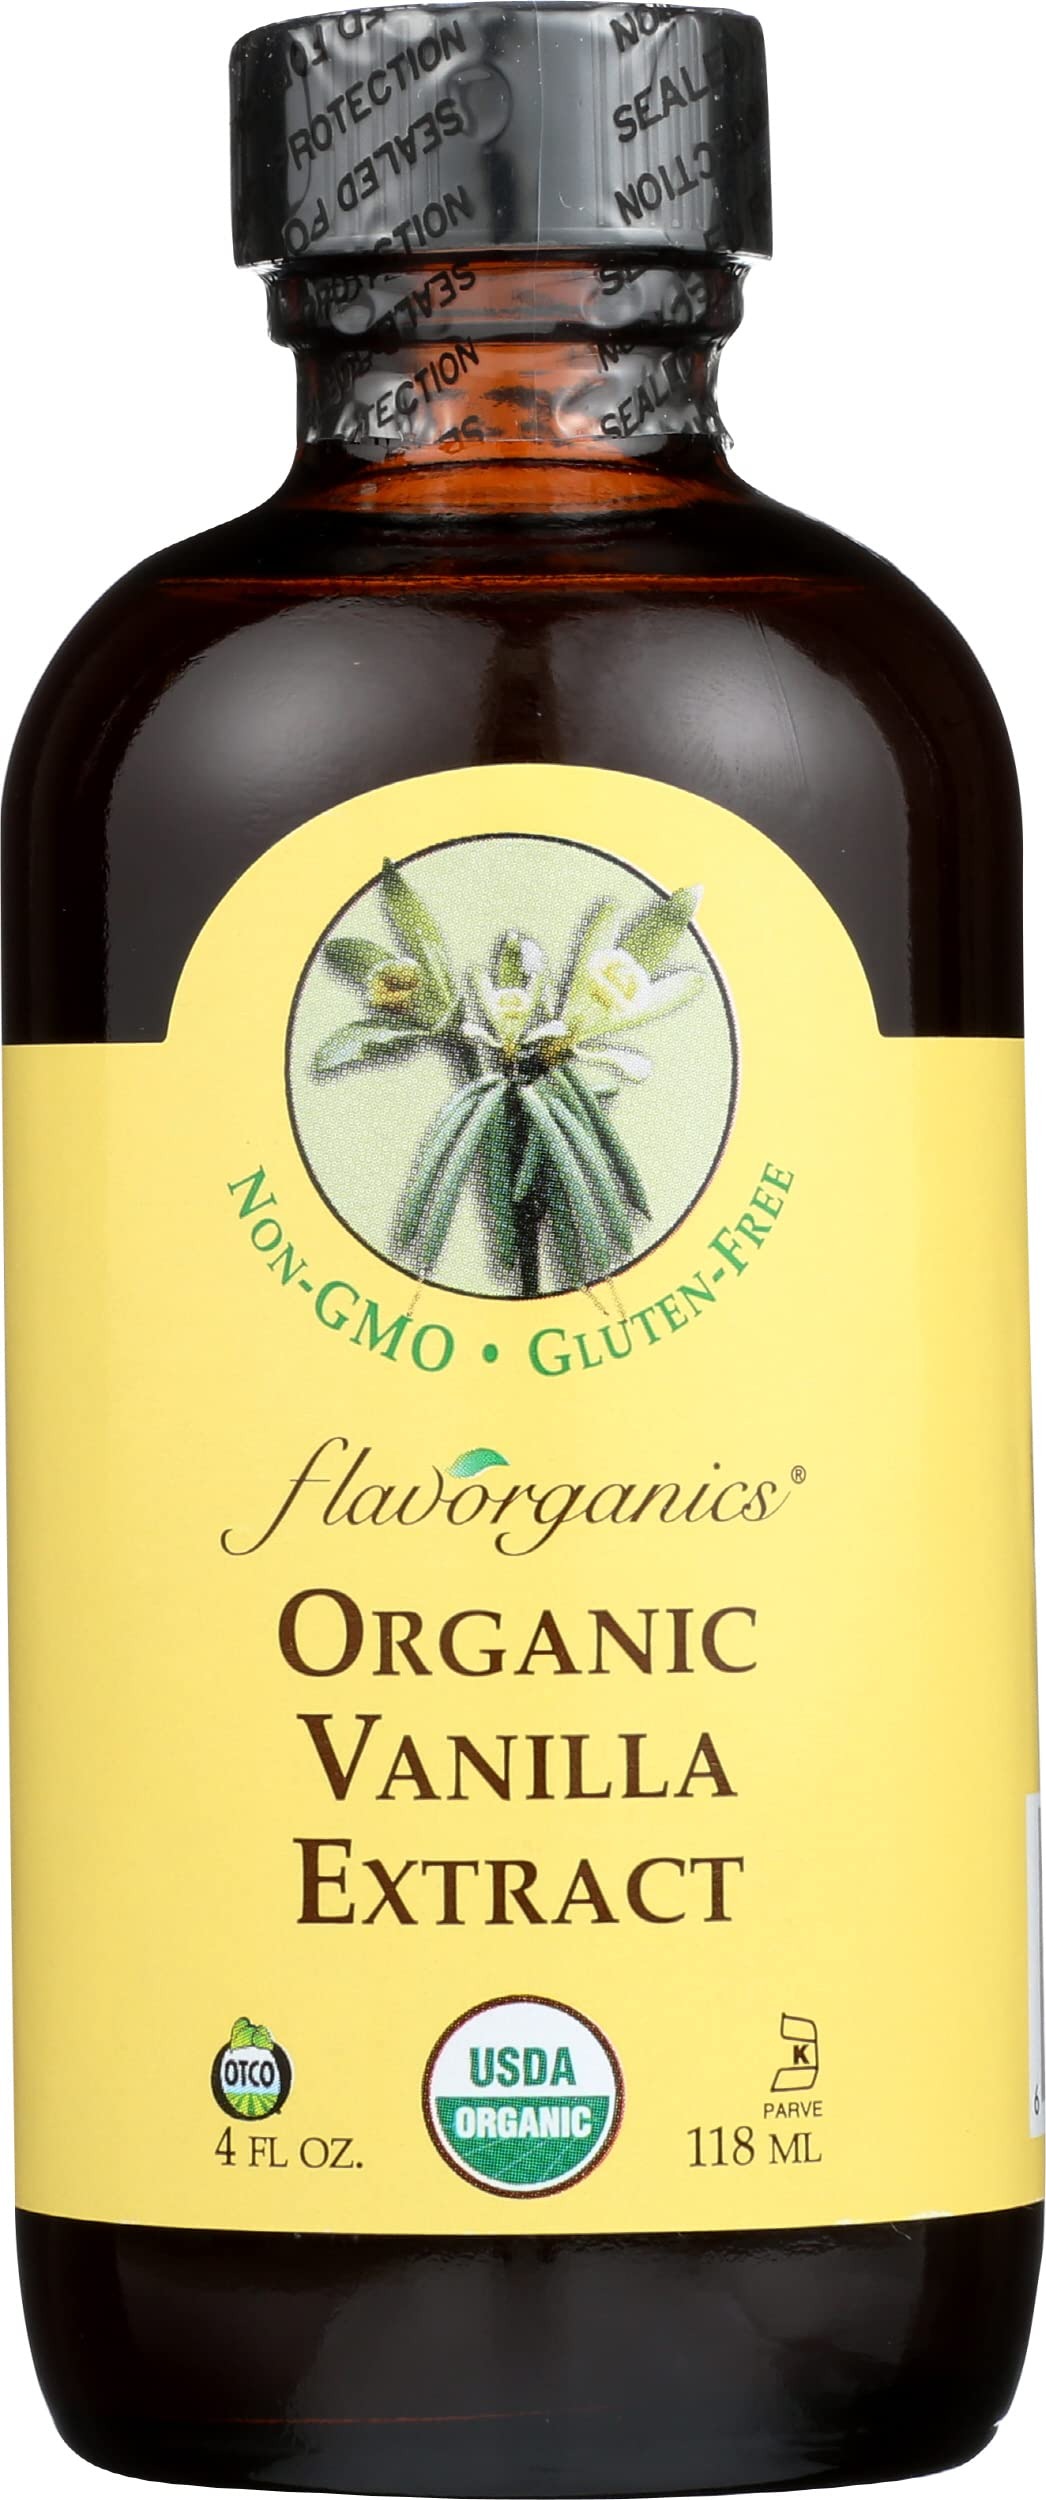
Item Name: Flavorganics Organic Vanilla Extract, Gluten Free, Non GMO, 4 Fluid Ounce (Pack Of 1)
Bullet Point 1: Flavorganics Organic Vanilla Extract Is Made From Fine, Imported Vanilla Beans. It Delivers A Rich, Flavorful Vanilla Pop To Any Recipe. Try Adding A Tablespoon To Your Family's Favorite Pancake Mix! 4 Fluid Ounce Glass Bottle.
Bullet Point 2: Organic Vanilla Extract Is Great For Any Baking Recipe. Add A Tablespoon To Your Family's Secret Pancake Mix.
Value: 4.0
Unit: Fl Oz

Price: 23.195